Bridges in Kyiv

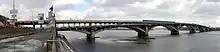
Metro Bridge seen from the Right-bank Dnipro embankment.

The auto-and-rail "Metro Bridge", engineered by G. Fux and Y. Inosov and built in 1965. The bridge is used for both the Sviatoshynsko-Brovarska Line of Kyiv Metro and automobile traffic (being part of the Brovary Parkway). The Metro bridge consists of two spans as it links the central Hydropark island as well as the left and right banks. The larger span consists of an elevated central Metro deck and side automobile decks on separate, lower spans. Both the Metro and automobile paths have a distinct arched contour. This was because the Metro line continues into the hill of the right bank with the Dnipro station.